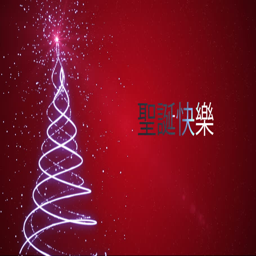
christmas tree forming with particles on snowy background with the word in chinese